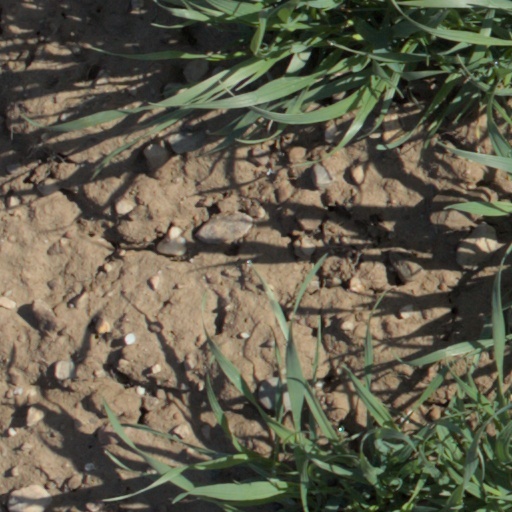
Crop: wheat